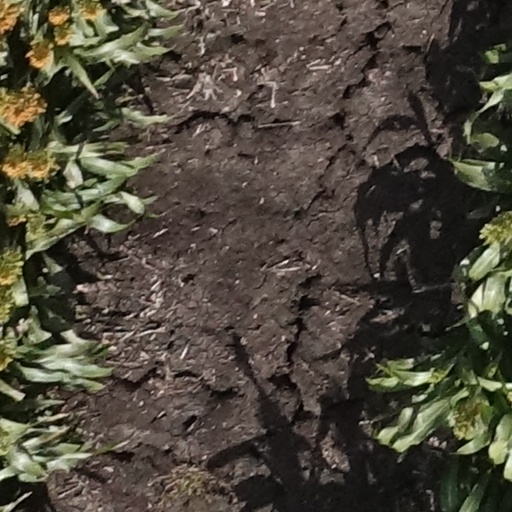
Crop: sorghum